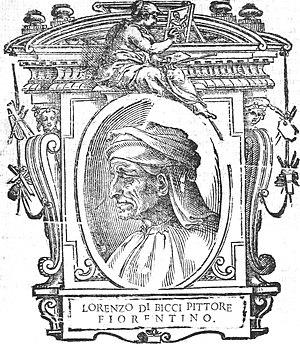
Lorenzo di Bicci est un peintre florentin.